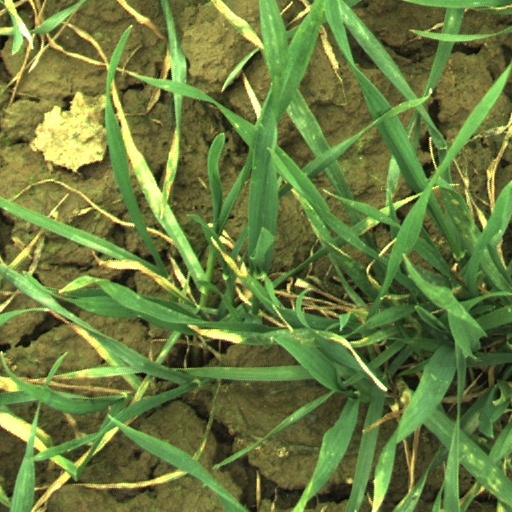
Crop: wheat